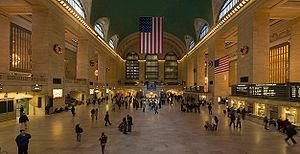
Hall principal de la gare principale de New-York (Grand Central Station). Image panoramique issue de quatre clichés pris avec un appareil Canon 5D et un objectif 24-105mm f/4L IS.
L'Impasse est un film américain réalisé par Brian De Palma, sorti en 1993. Principalement adapté du livre After Hours d'Edwin Torres, il met en vedette Al Pacino dans le rôle de Carlito Brigante, ancien truand d'origine porto-ricaine voulant se ranger après cinq années en prison. Sean Penn, Penelope Ann Miller et John Leguizamo figurent également au casting.